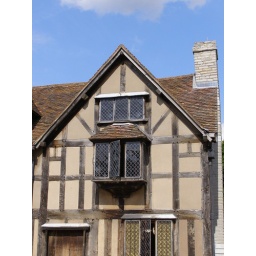
Detail of a window in the house where William Shakespeare was born. Stratford-upon-Avon, Warwickshire, England.